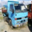
Label: truck